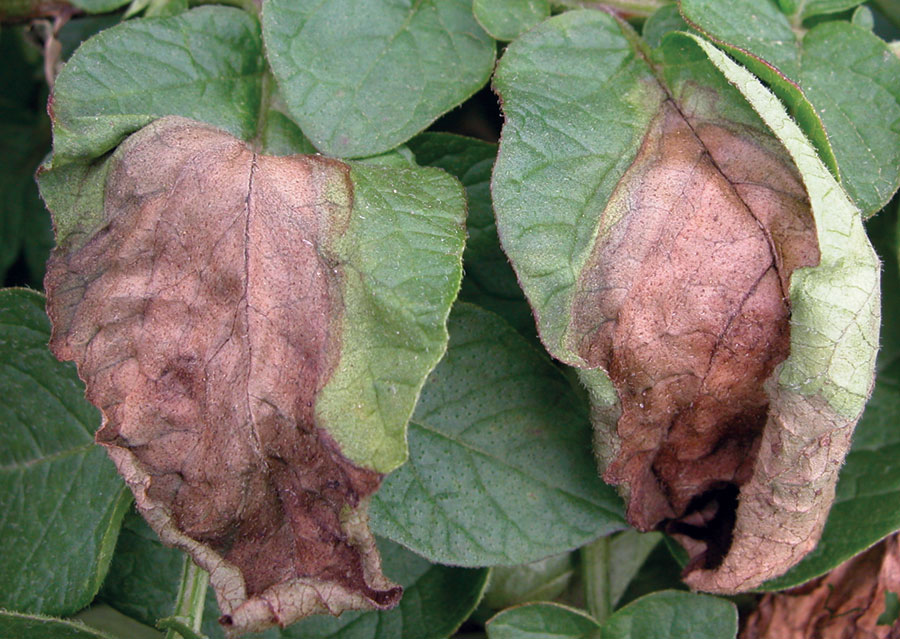
Labels: Potato leaf late blight, Potato leaf late blight